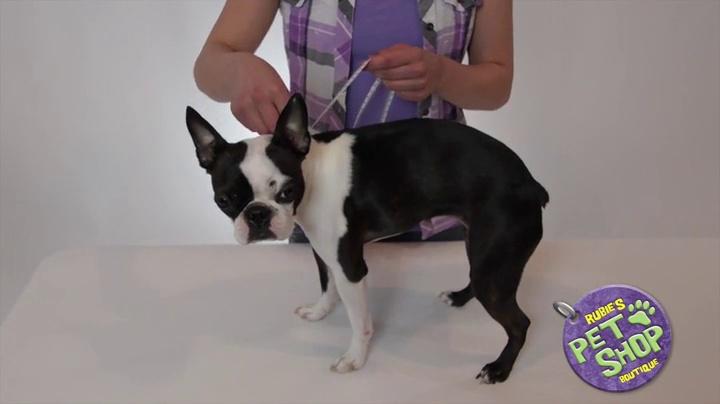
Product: Rubie's Costume Company Ram Hoodie for Pet
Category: Toys & Games | Party Supplies
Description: Pet costume features ram hoodie with soft, fluffy white fabric; attached hoodie includes twisty ram horns.
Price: $11.02
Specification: Product Dimensions:         13.5 x 11.5 x 1.5 inches    |Shipping Weight: 5.6 ounces (View shipping rates and policies)|ASIN: B01C4K80PK|Item model number: 580365 XS|    #113813    in Kids' Party Supplies    |    #332605    in Pre-Kindergarten Toys